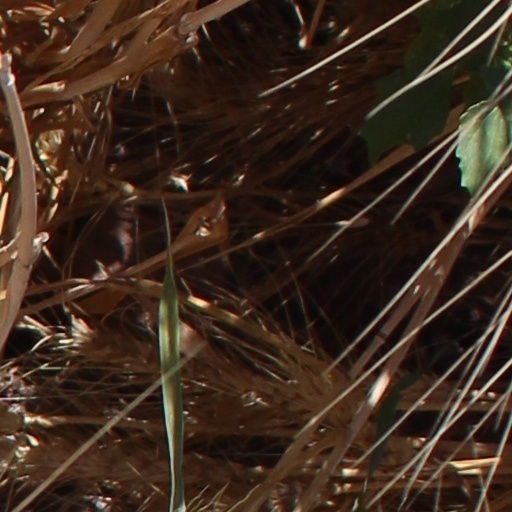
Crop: wheat